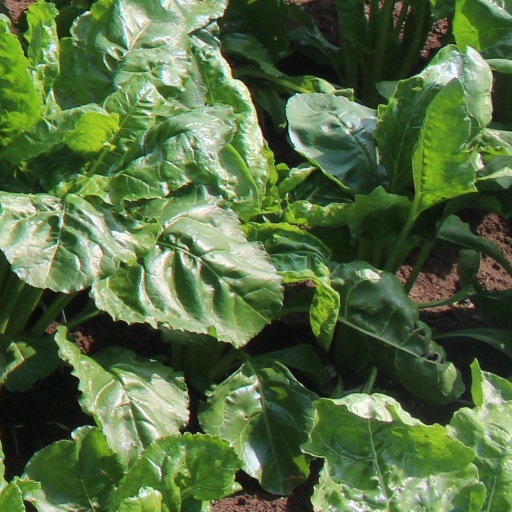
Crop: sugar beet